Health in Turkey

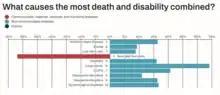
Top 10 causes of death and disability (DALYs) in 2019 and percent change 2009–2019, all ages combined

The risk factors the drive most death and disability in Turkey are tobacco use, high body-mass index and high blood pressure. WHO estimates that 42% of men are tobacco smokers.